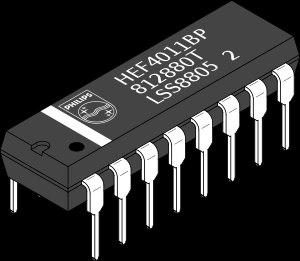
"En micro-électronique, un boîtier DIP, est une forme particulière de boîtier de circuit intégré qui connecte un circuit intégré au monde extérieur sur deux rangées de pattes, d'où leur nom, ""dual"". On rencontre également le terme DIL pour désigner ces boîtiers. Ce format était le plus courant dans les années 1970-1980, avant d'être détrôné par des formats plus compacts.